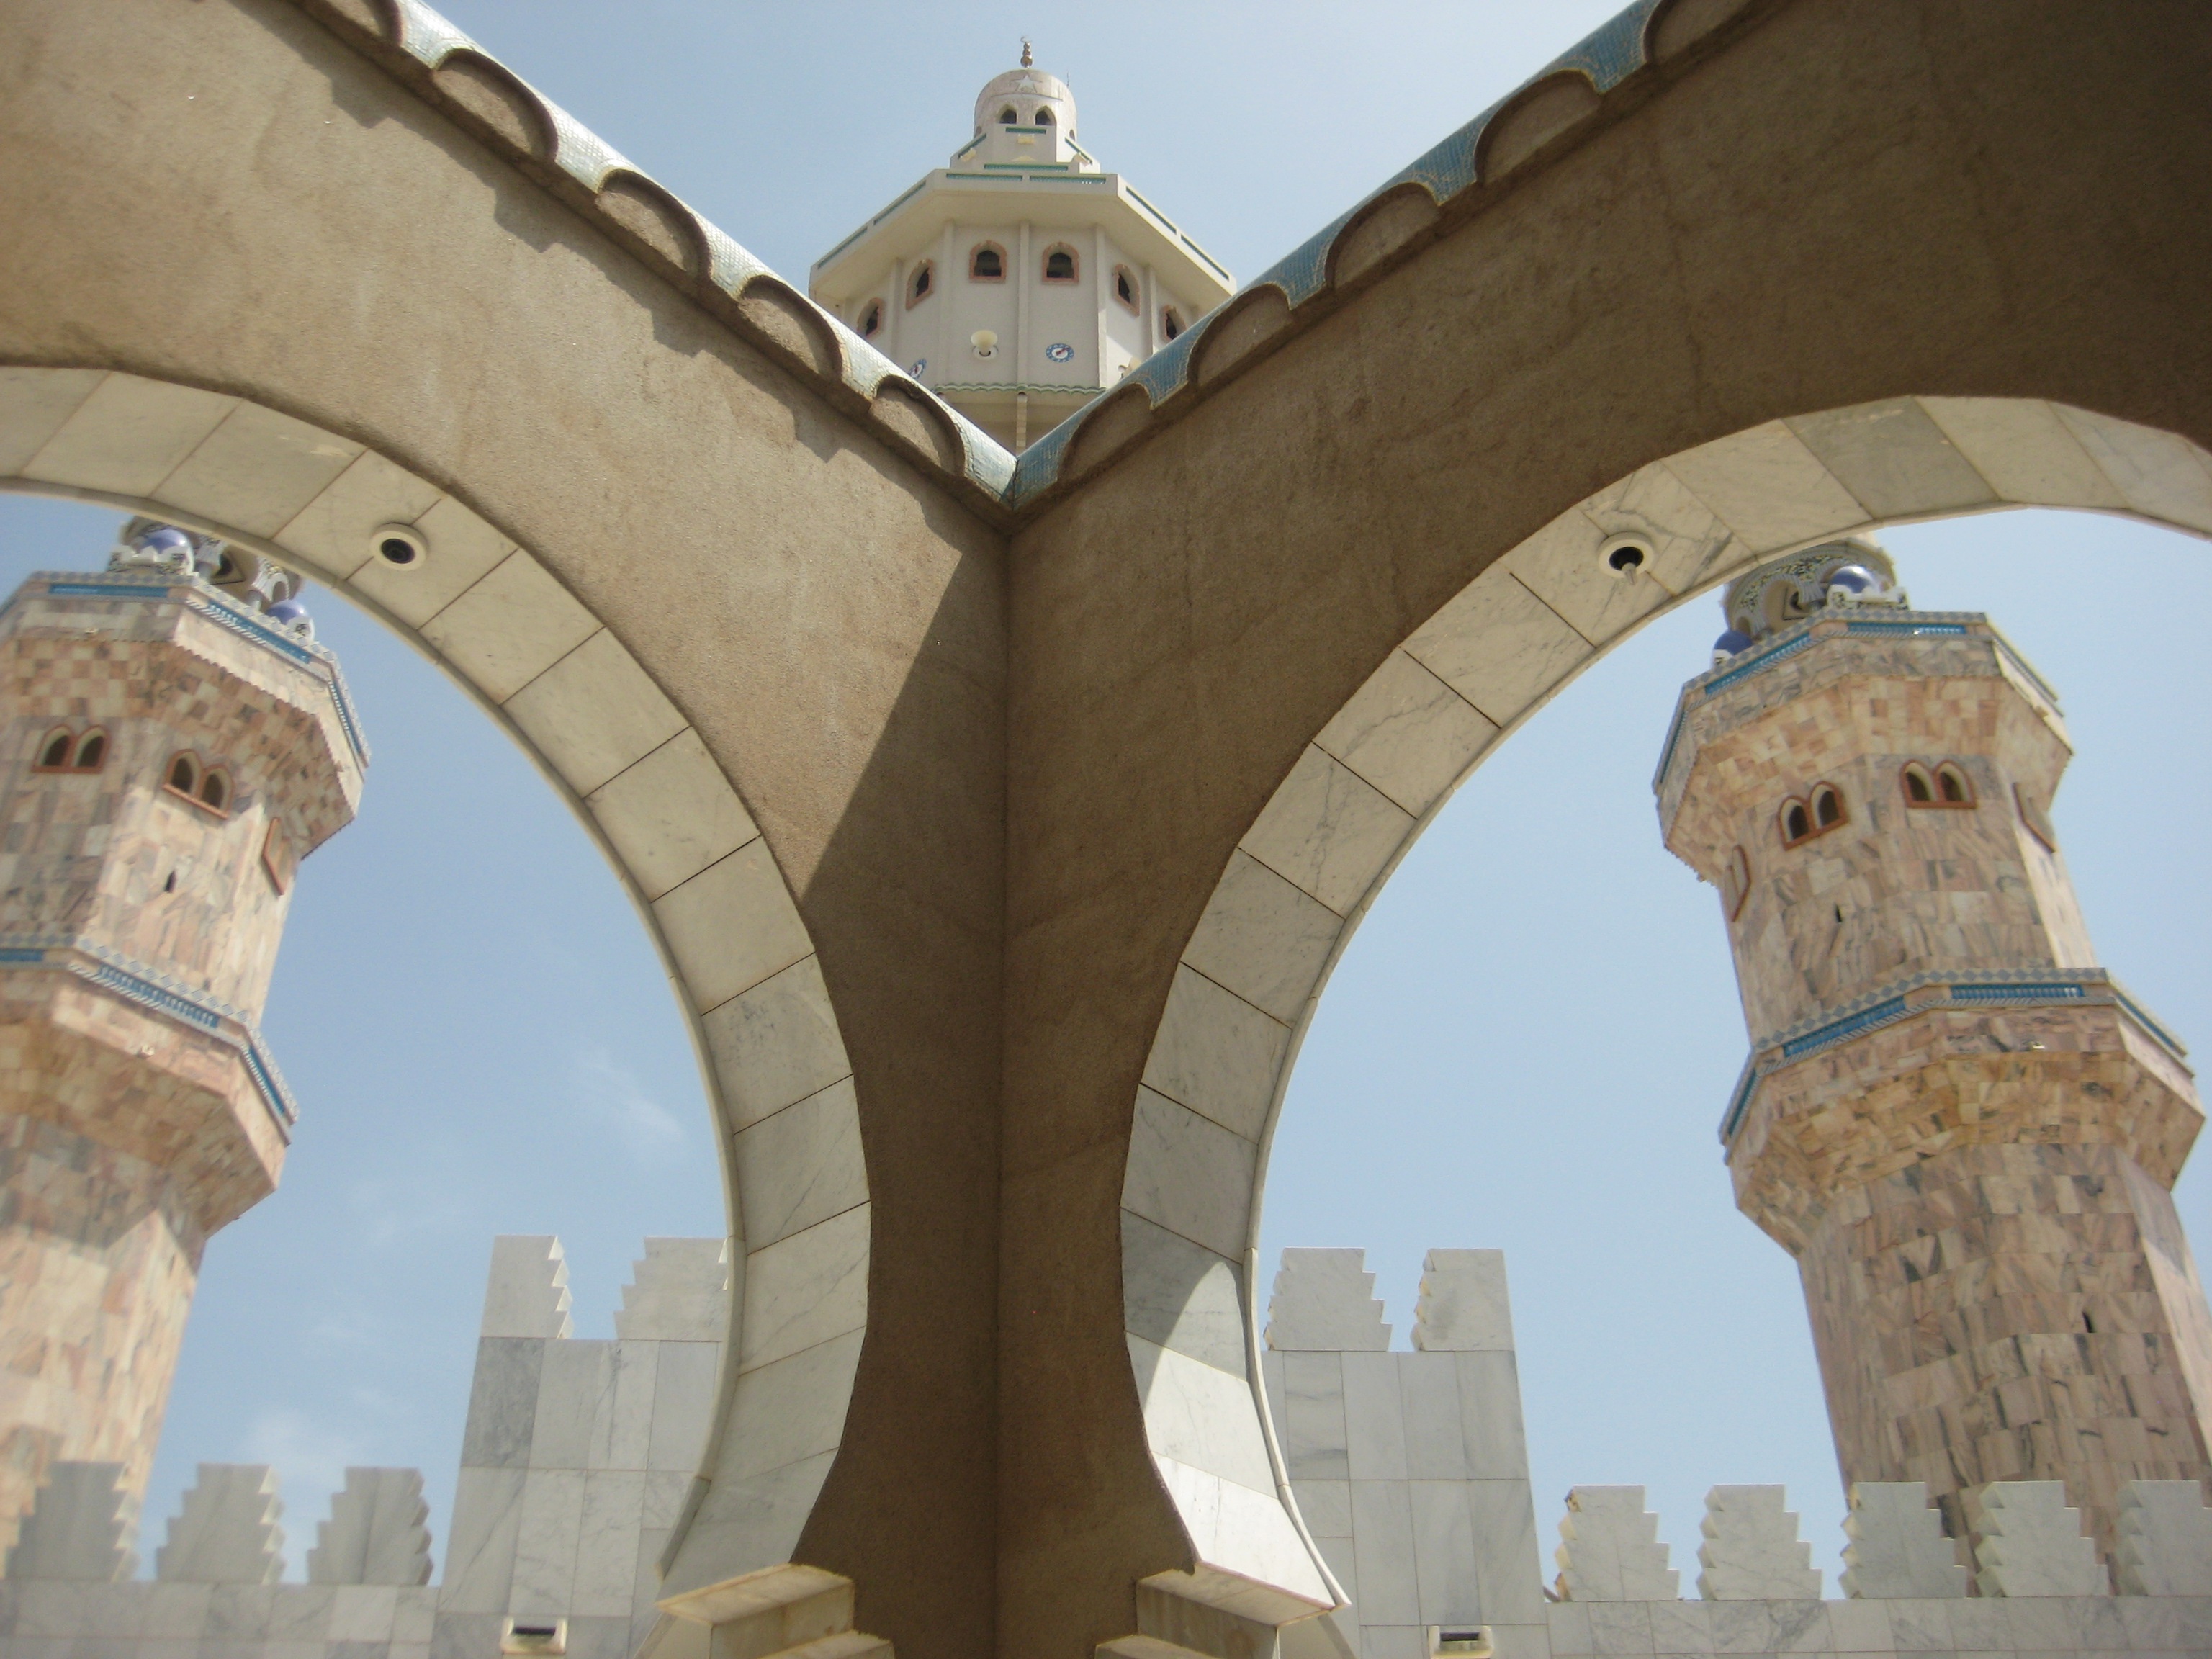
architecture, building, arch, landmark, facade, place of worship, arches, monastery, mosque, senegal, historic site, ancient history